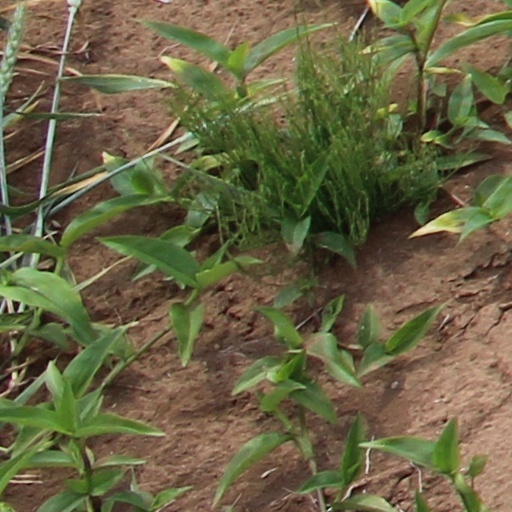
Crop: wheat